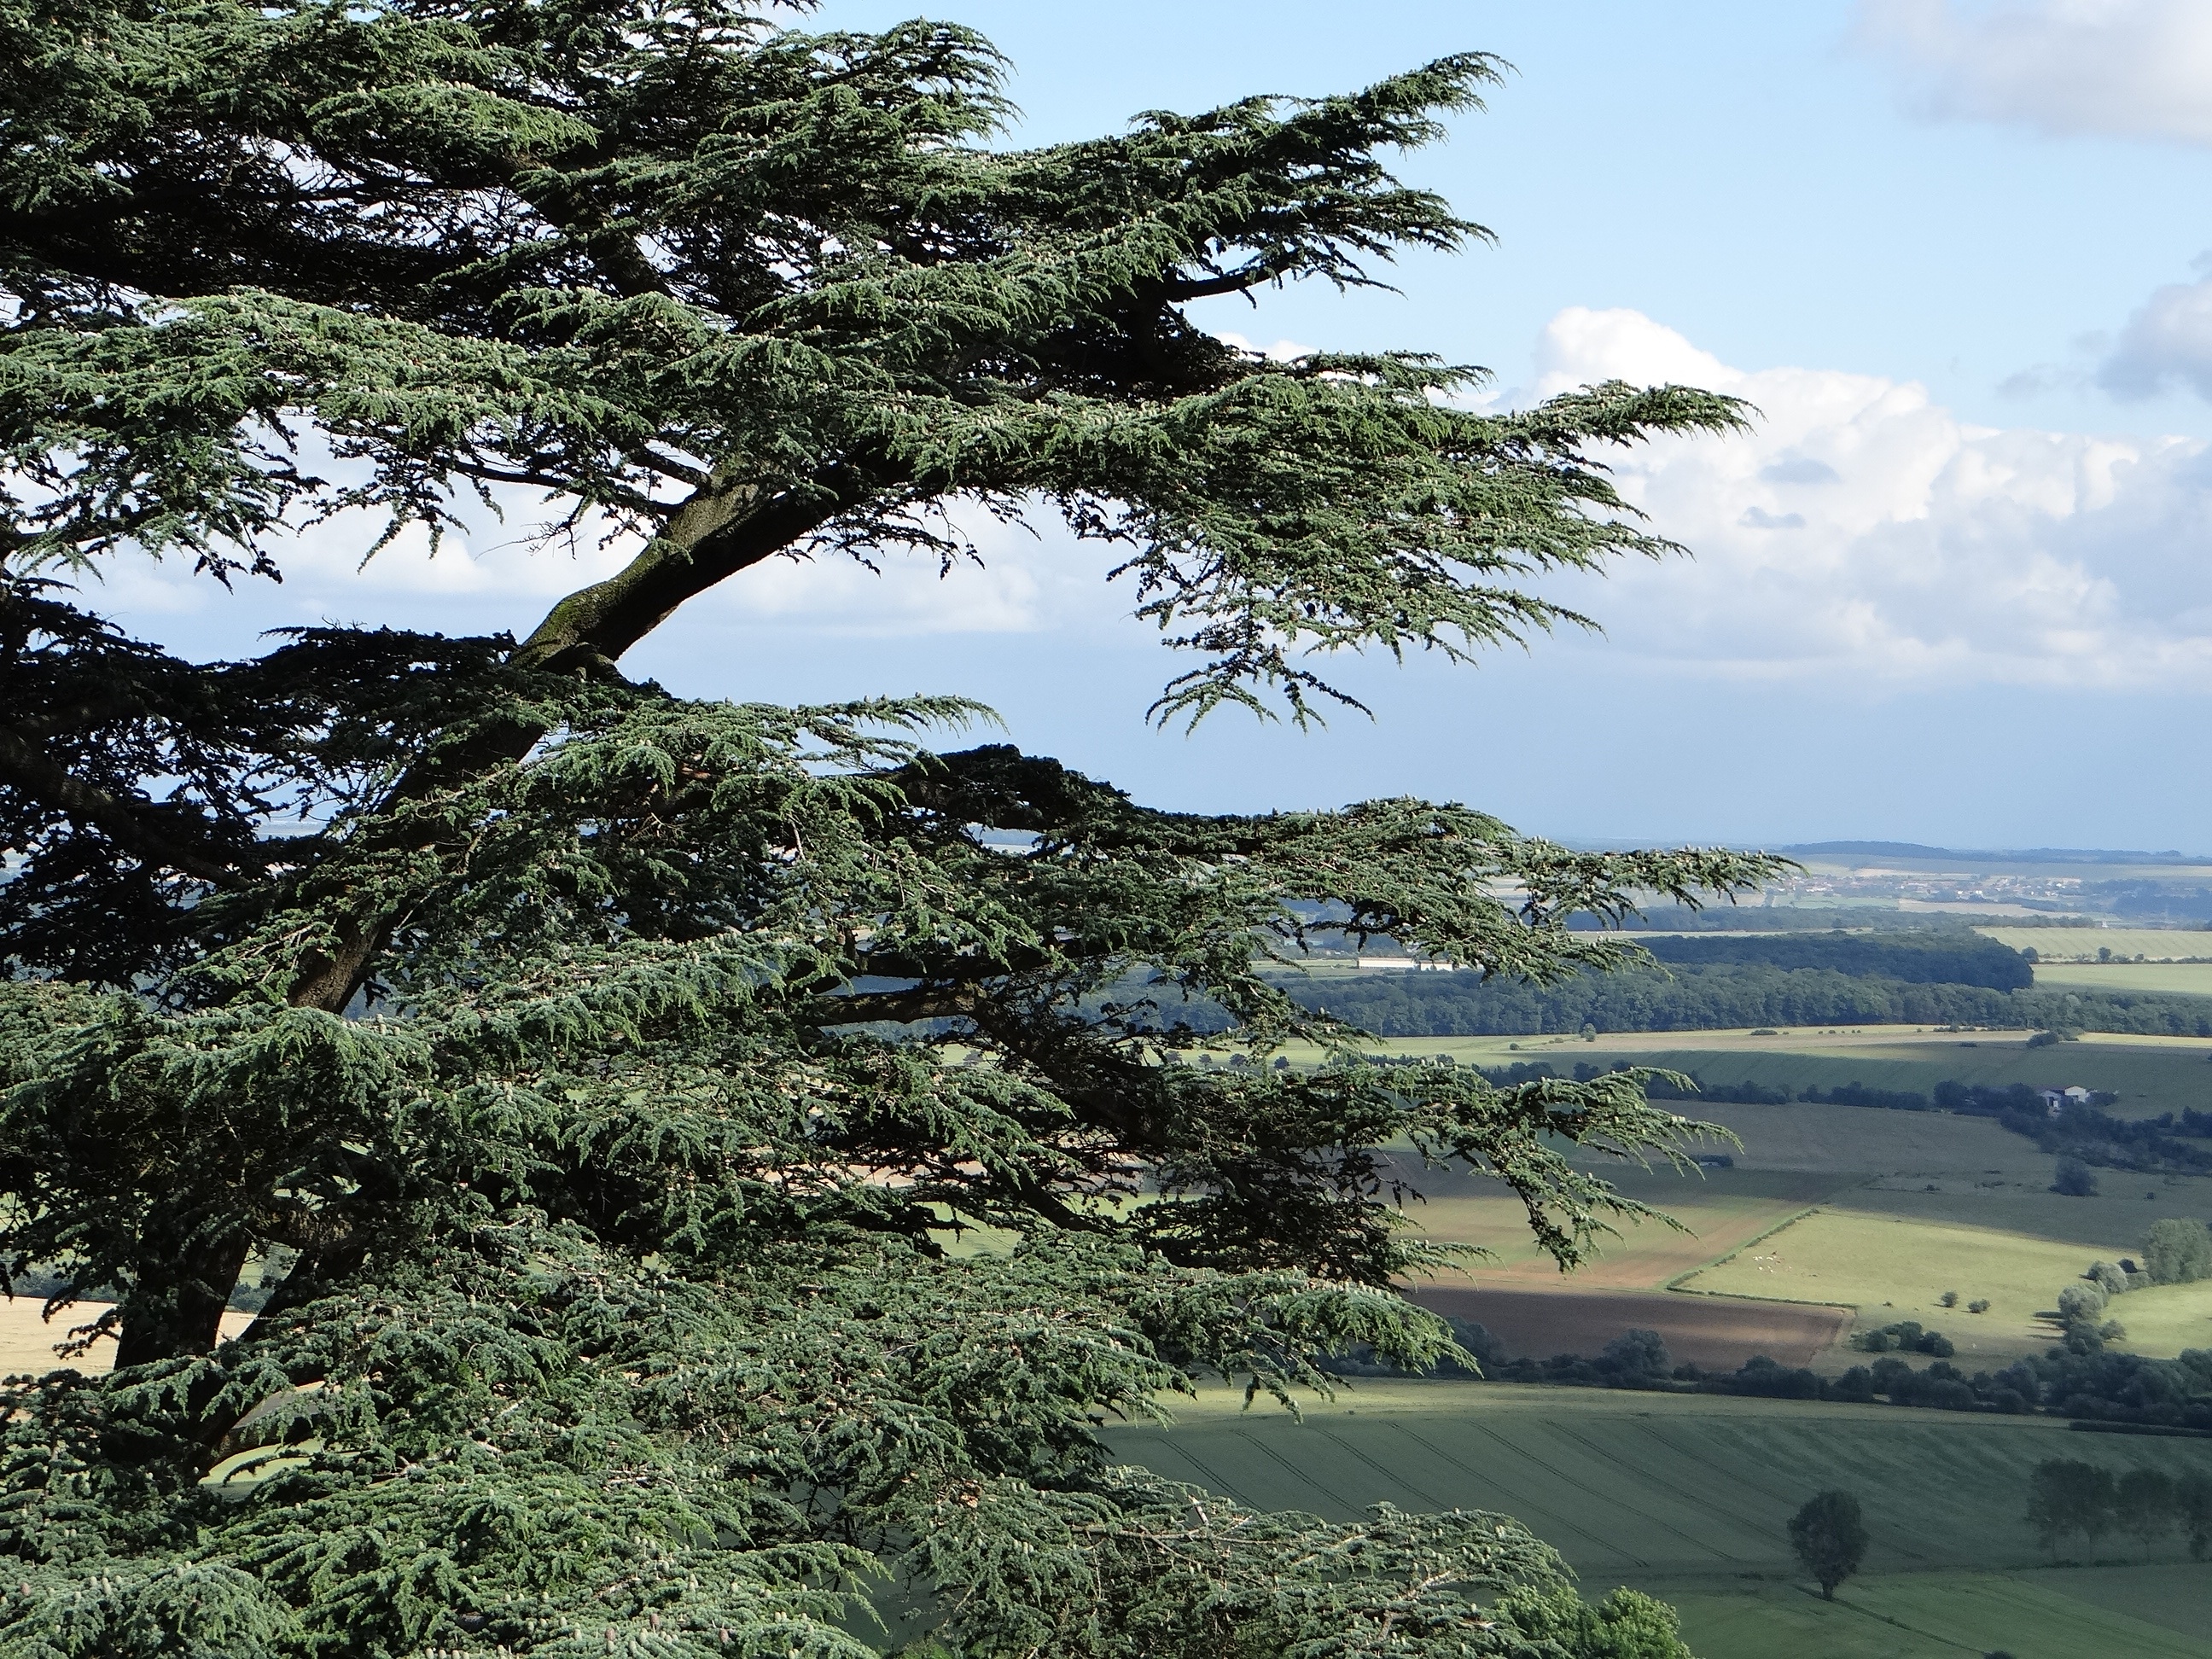
landscape, tree, nature, plant, sky, sun, field, hill, panorama, spring, botany, flora, savanna, clouds, vegetation, ecosystem, june, cedar, lorraine, amance, cedar balance sheet, woody plant, land plant, arecales